Guillermo del Toro

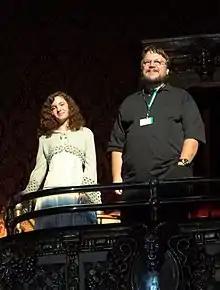
Ivana Baquero and del Toro receive a standing ovation after the North American premiere of "Pan's Labyrinth" at the 2006 Toronto International Film Festival

On 2 June 2009, del Toro's first novel, "The Strain", was released. It is the first part of an apocalyptic vampire trilogy co-authored by del Toro and Chuck Hogan. The second volume, "The Fall", was released on 21 September 2010. The final installment, "The Night Eternal", followed in October 2011. Del Toro cites writings of Antoine Augustin Calmet, Montague Summers and Bernhardt J. Hurwood among his favourites in the non-literary form about vampires. On 9 December 2010, del Toro launched Mirada Studios with his long-time cinematographer Guillermo Navarro, director Mathew Cullen and executive producer Javier Jimenez. Mirada was formed in Los Angeles, California to be a collaborative space where they and other filmmakers can work with Mirada's artists to create and produce projects that span digital production and content for film, television, advertising, interactive and other media. Mirada launched as a sister company to production company Motion Theory.